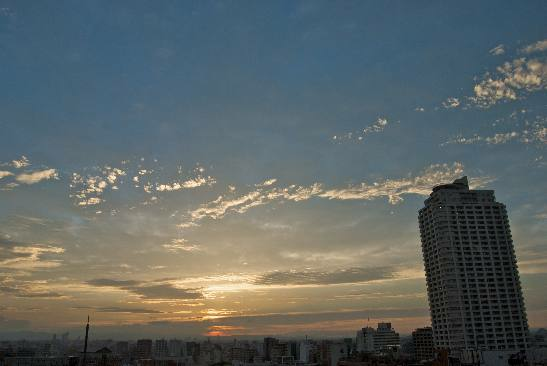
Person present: No